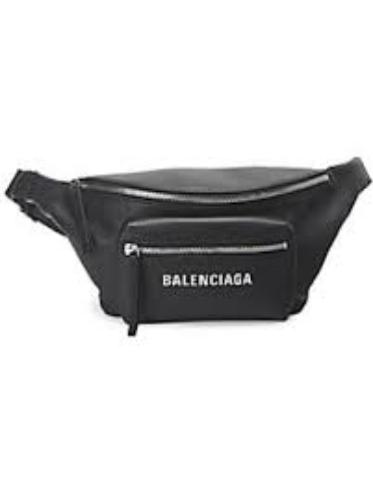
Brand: Balenciaga
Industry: Clothes